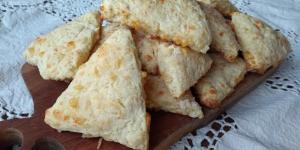
scones de queso